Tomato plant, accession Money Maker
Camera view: bottom (45 deg); turntable rotation: 120 degrees
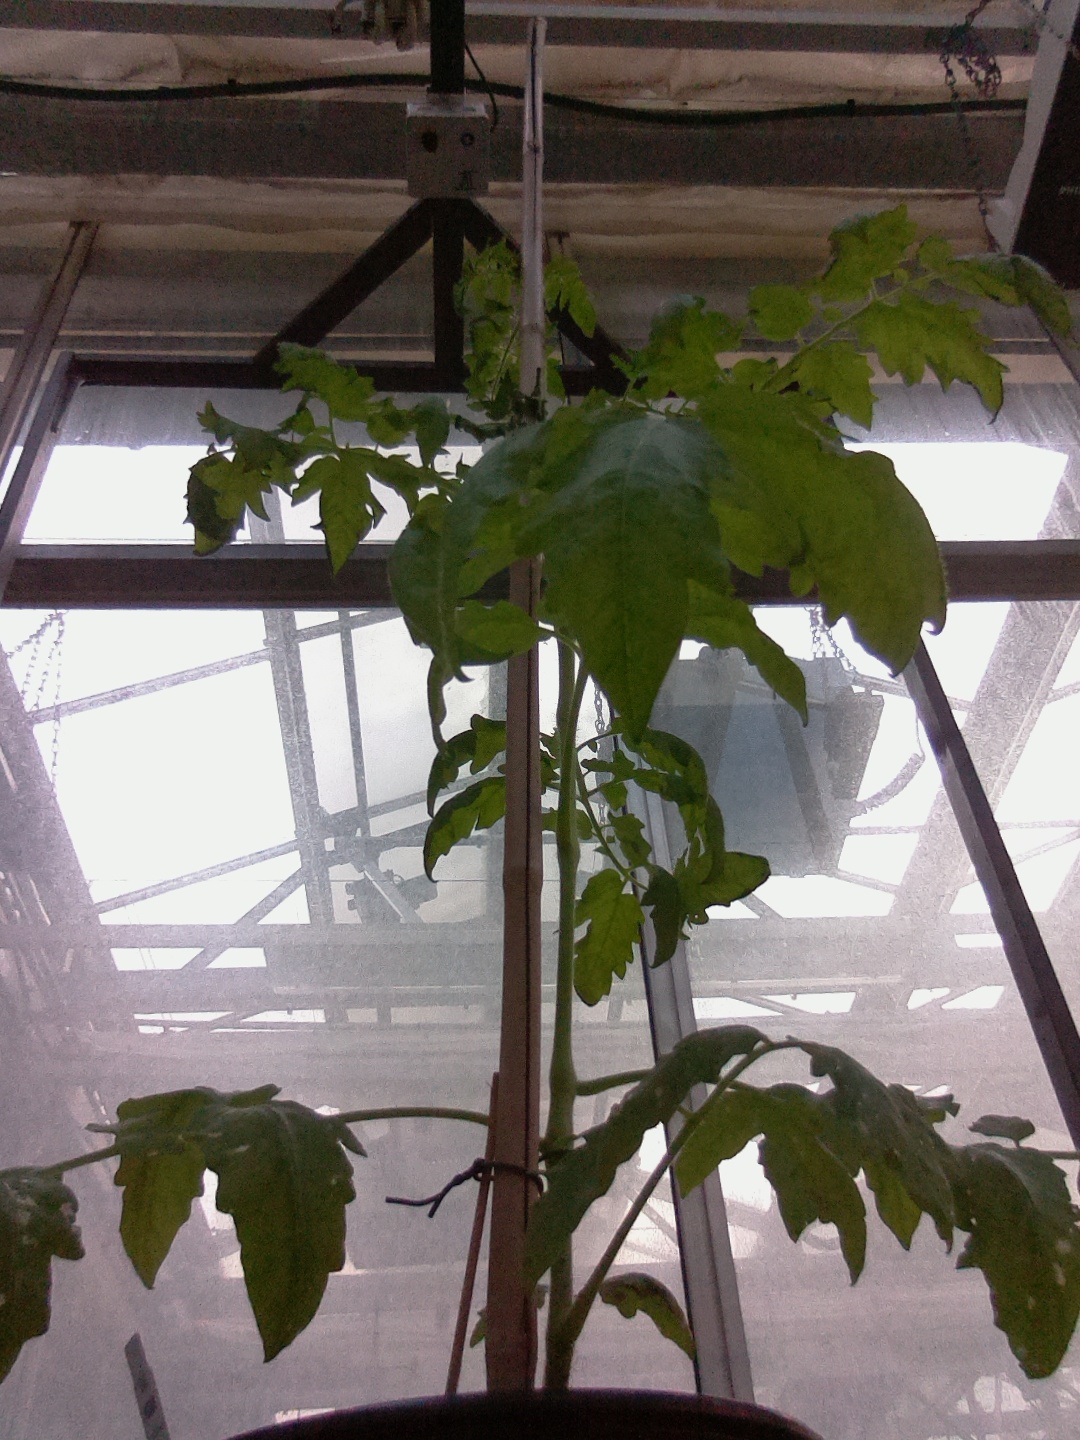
BBCH growth stage 15: 10 of true leaves visible